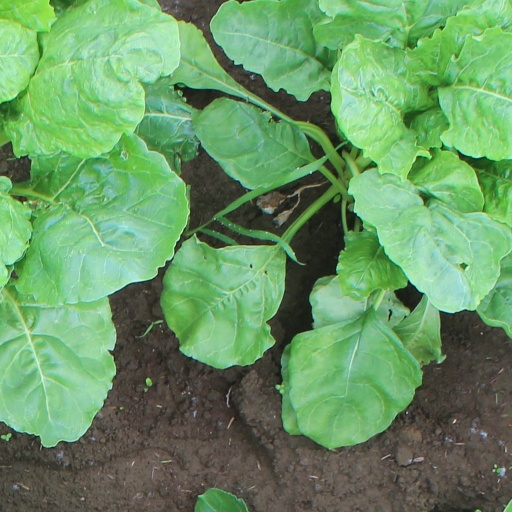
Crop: sugar beet